Santhal rebellion

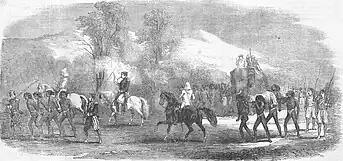
British forces escorting captured Santhals to prison

The Santal victory at Narayanpur boosted morale, with the Santals looting and burning villages along the Rajmahal to Palassour road by 21 July 1855. Many zamindars took refuge in Rajmahal, but were prohibited from attacking the rebels. The city was poorly defended with only a small force of police, 12 Europeans, and 160 sepoys. Meanwhile, 12,000 Santals were marching towards the city. The Bhagalpur Commissioner was ordered to redistribute troops, leaving Rajmahal vulnerable. The Santals, led by Sidhu and Kanhu Murmu, moved towards Pakur, Maheshpur, and Samserganj, with forces growing to 20,000 by mid-July.